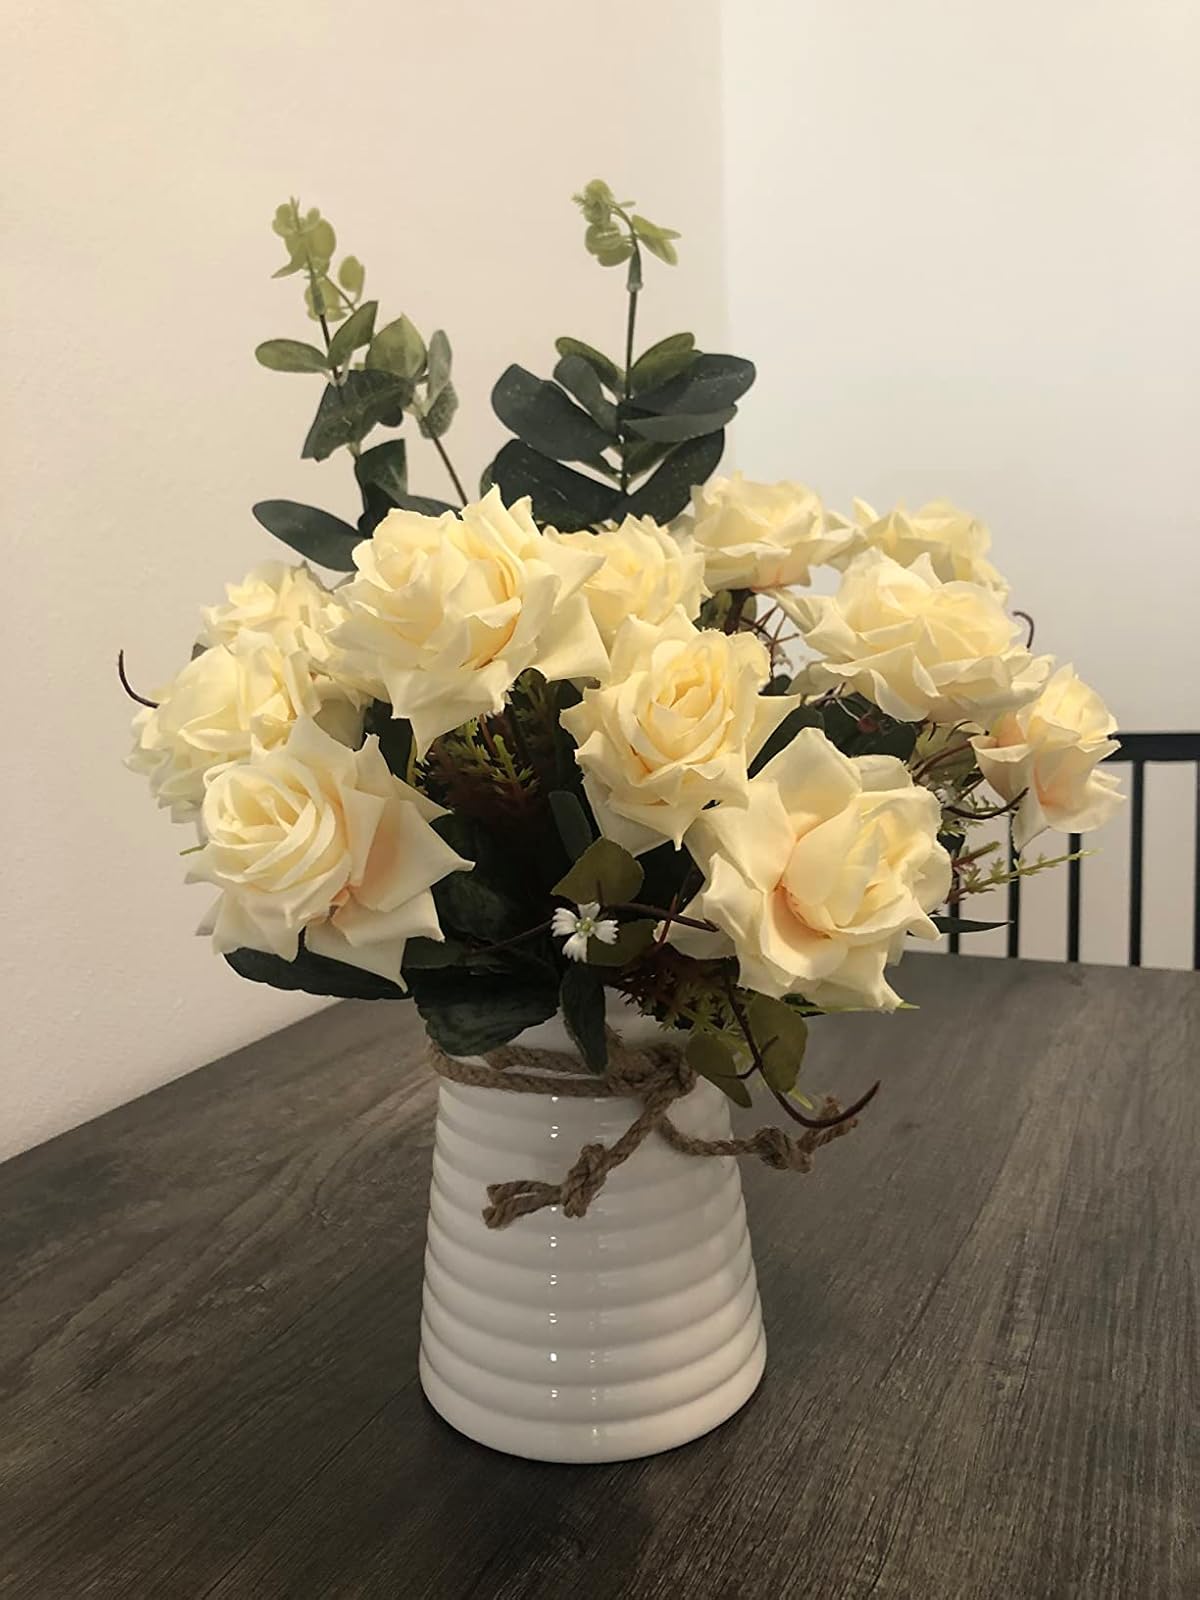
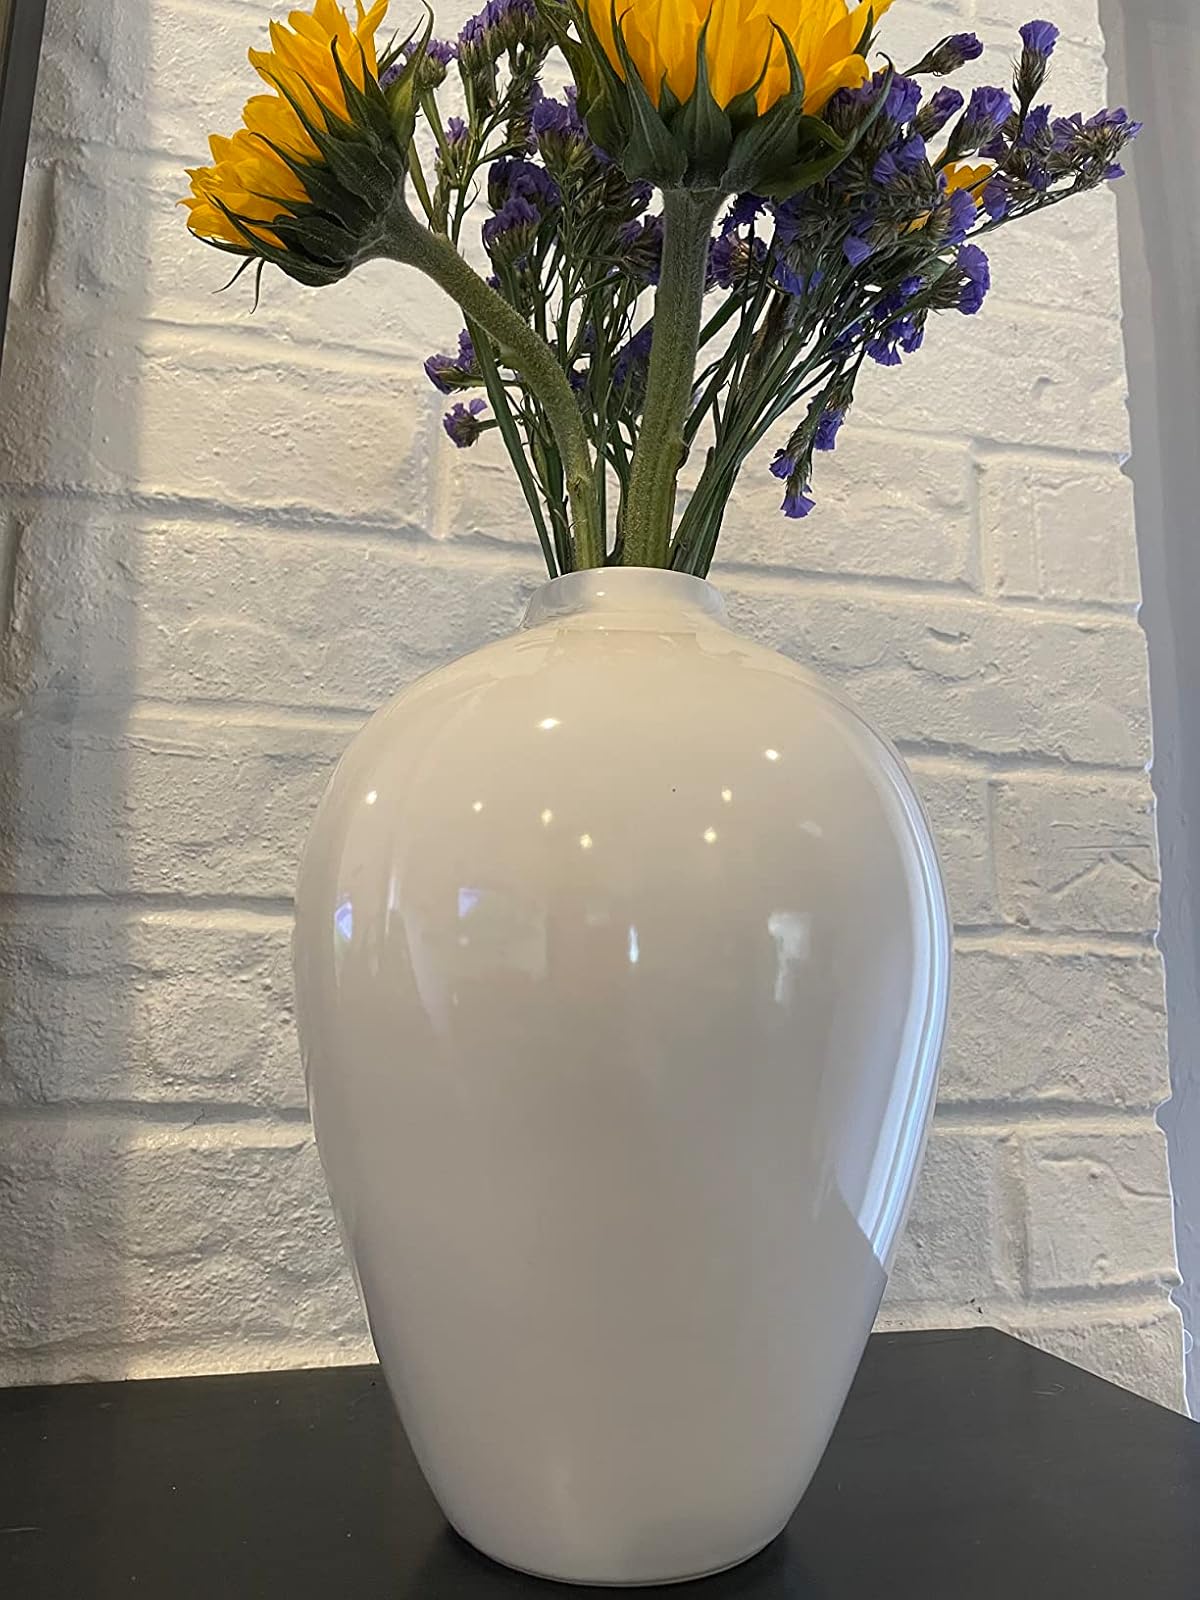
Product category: vase
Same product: no